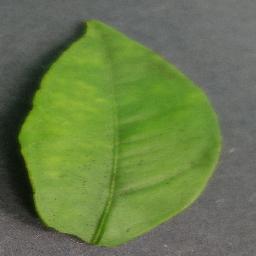
Label: Orange___Haunglongbing_(Citrus_greening)